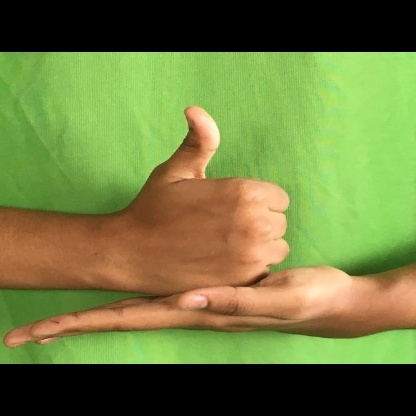
Mudra: Shivalinga